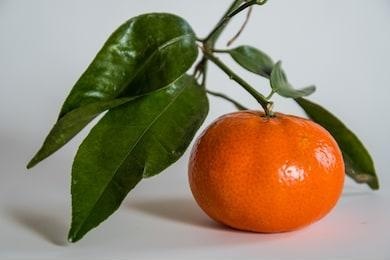
Label: mandarine